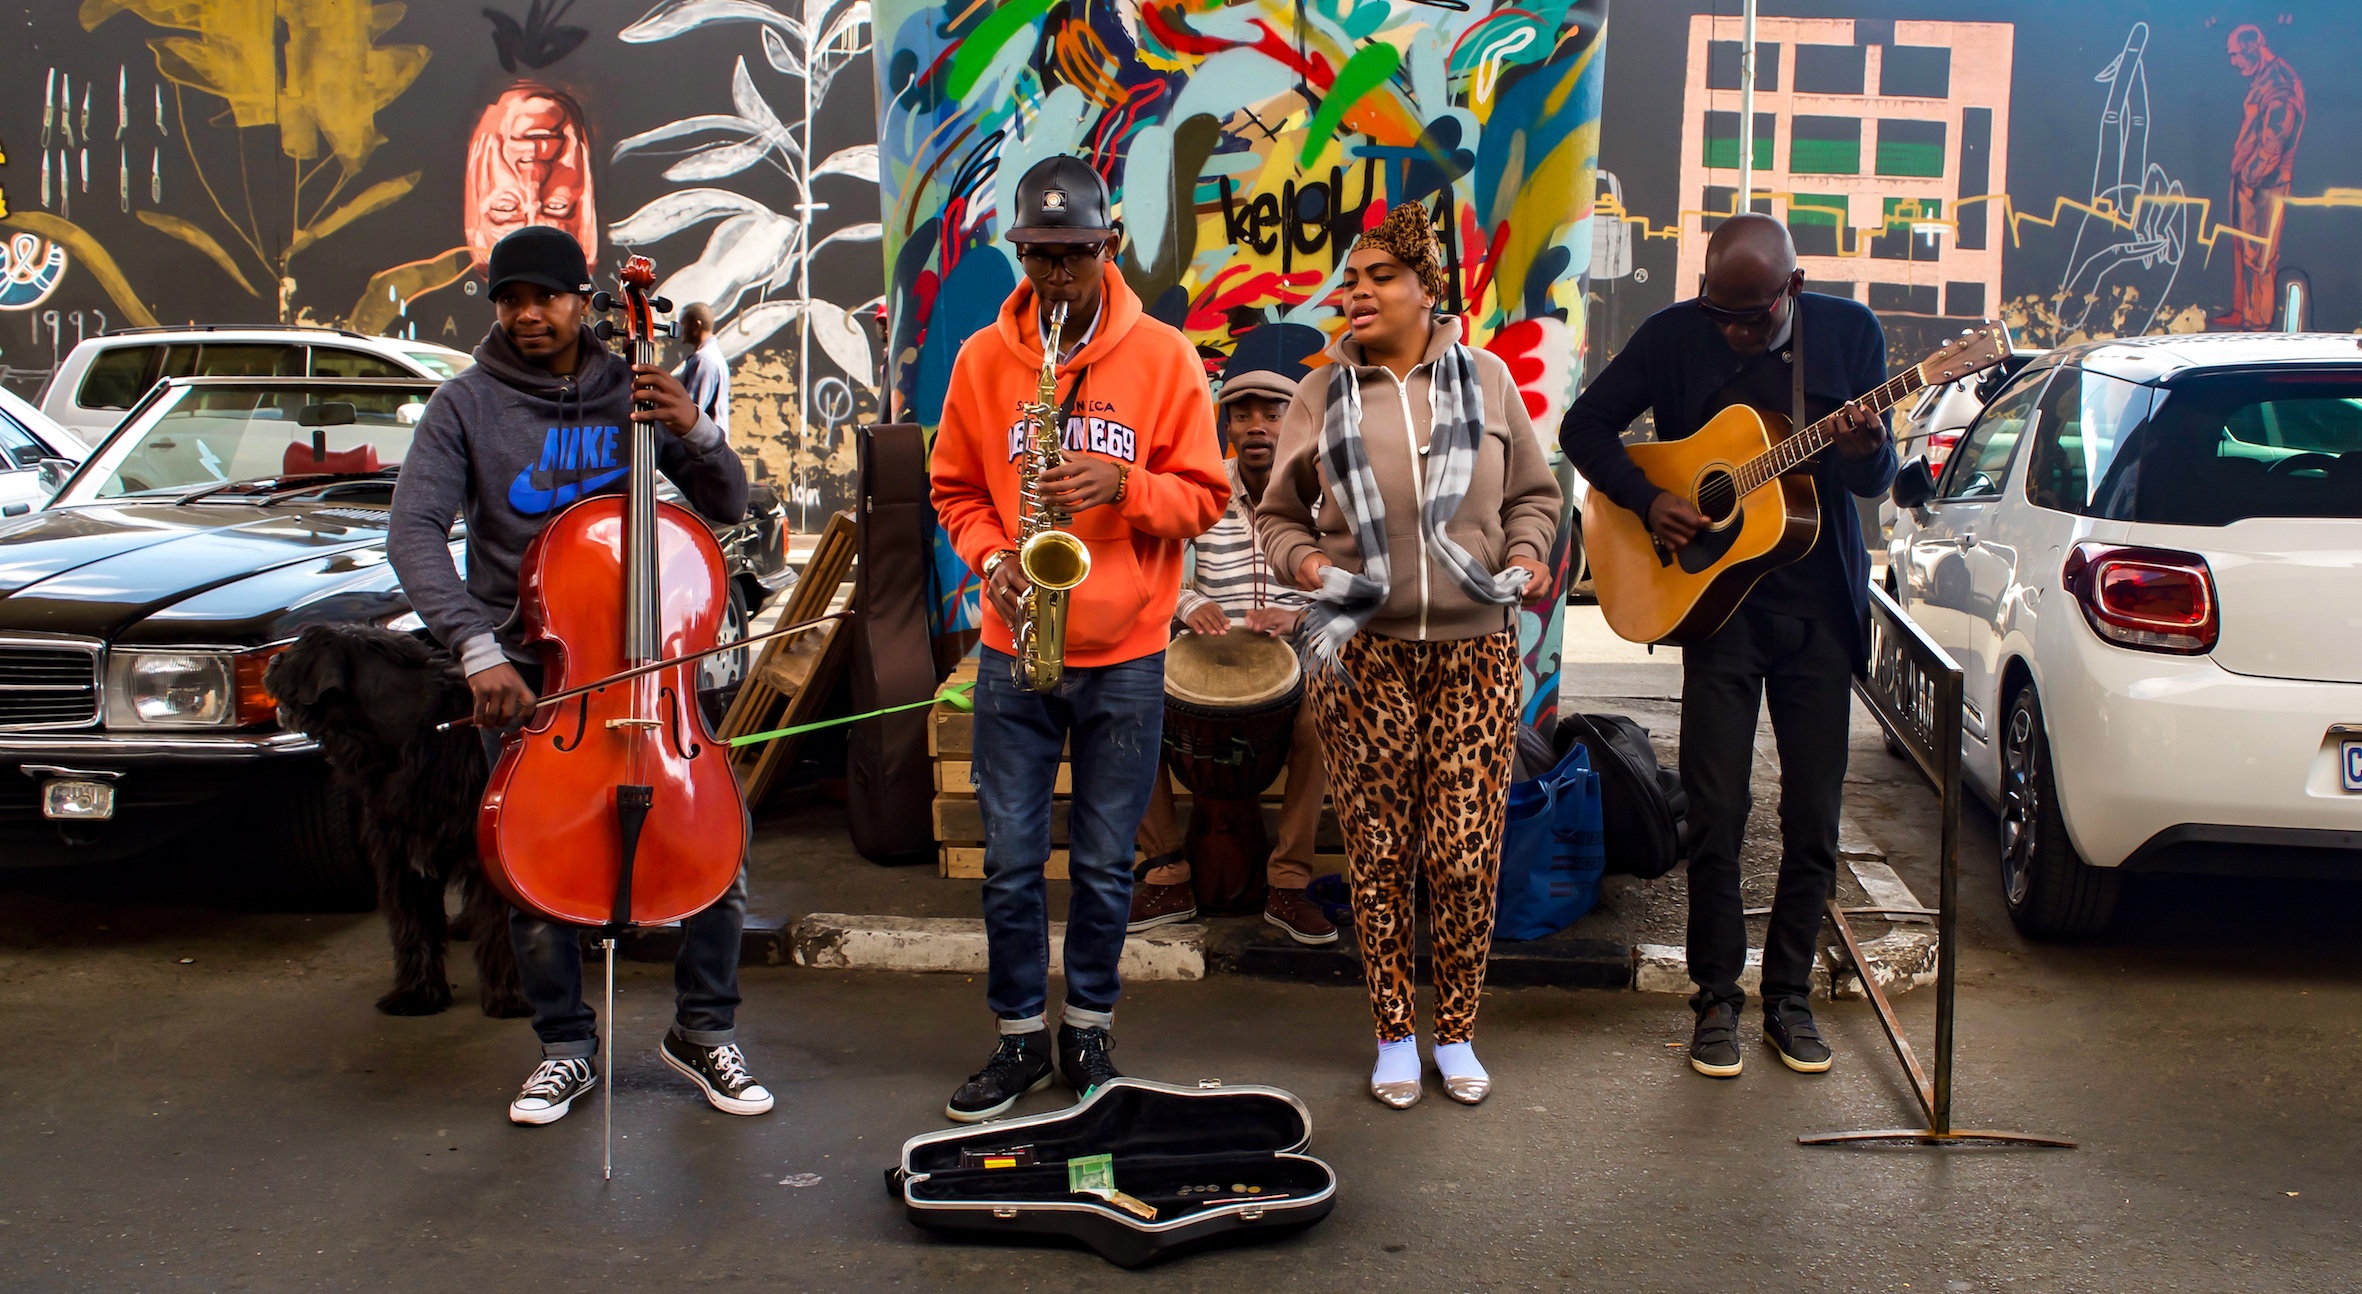
vehicle, carnival, art, festival, comics